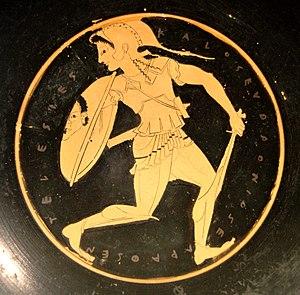
Amazone fuyant. Tondo d'un kylix attique à figures rouges, 510-500 av. J.-C. Español: Amazona fugitiva. Tondo de un kylix ático, 510-550 A.C.